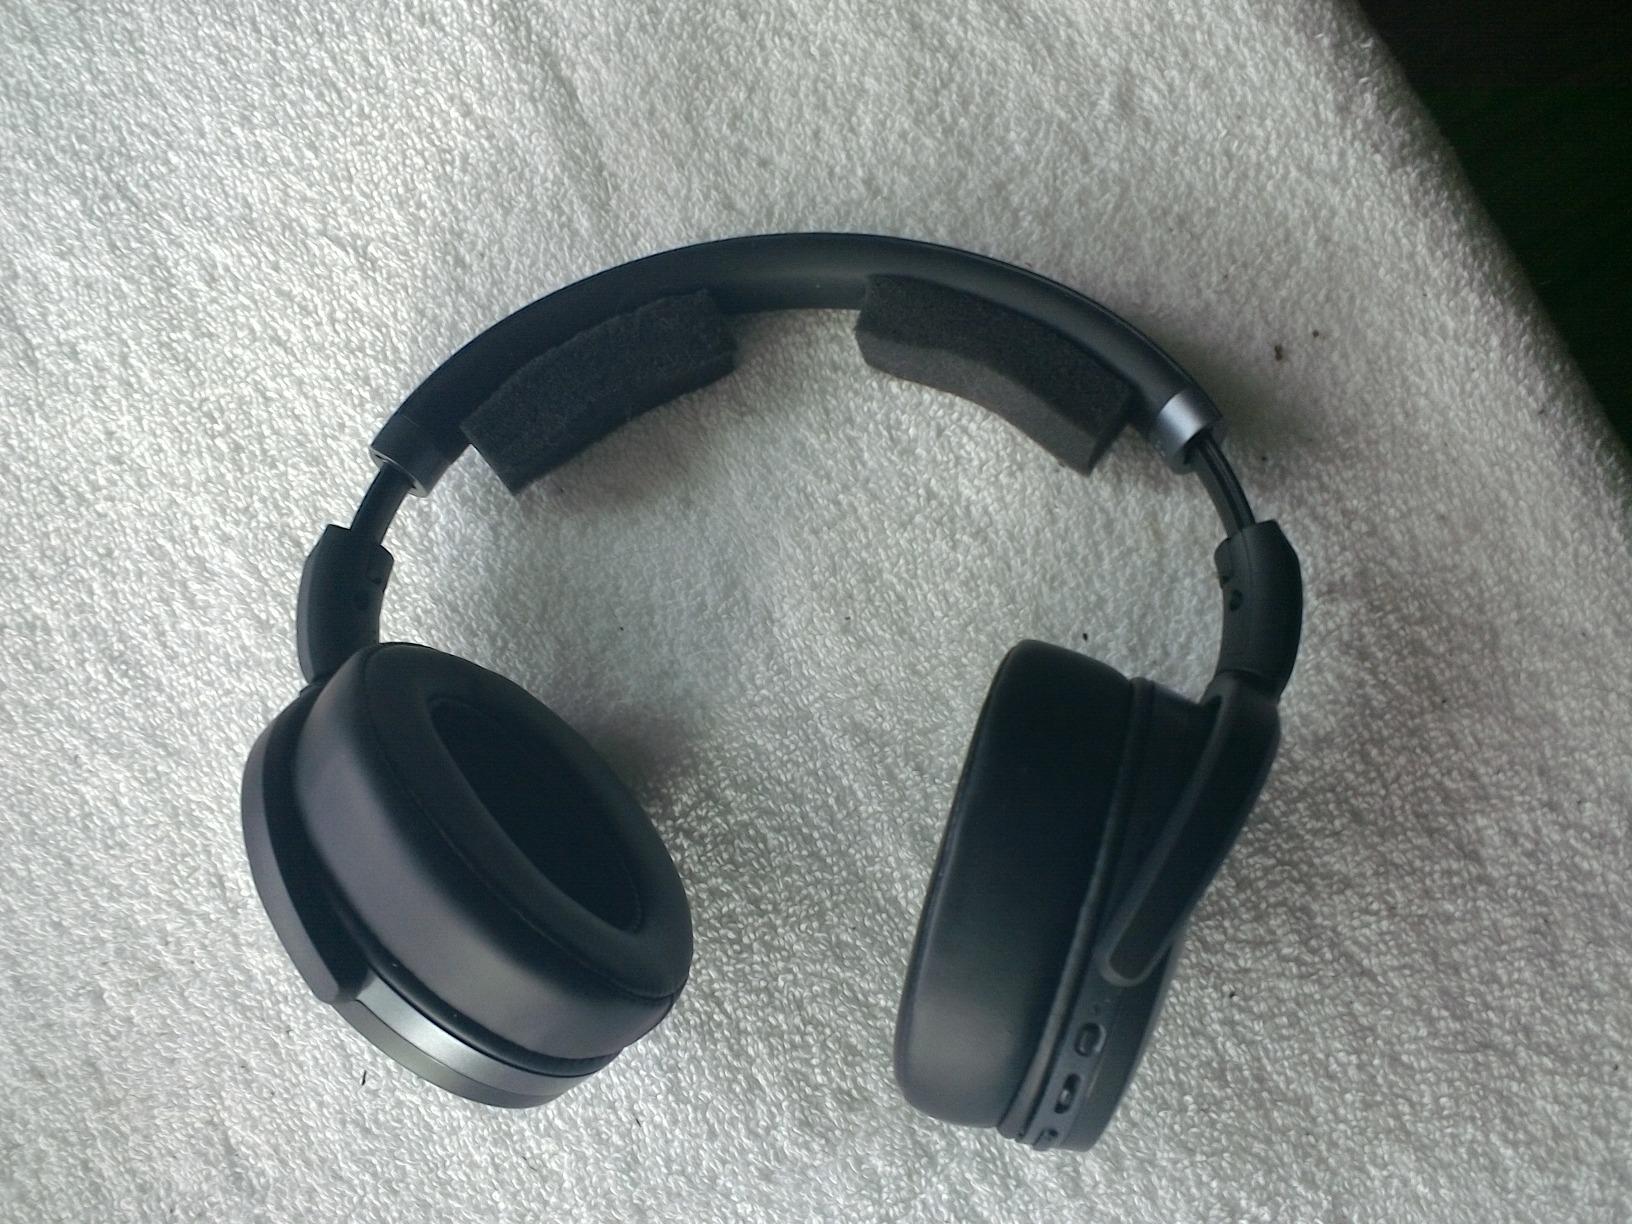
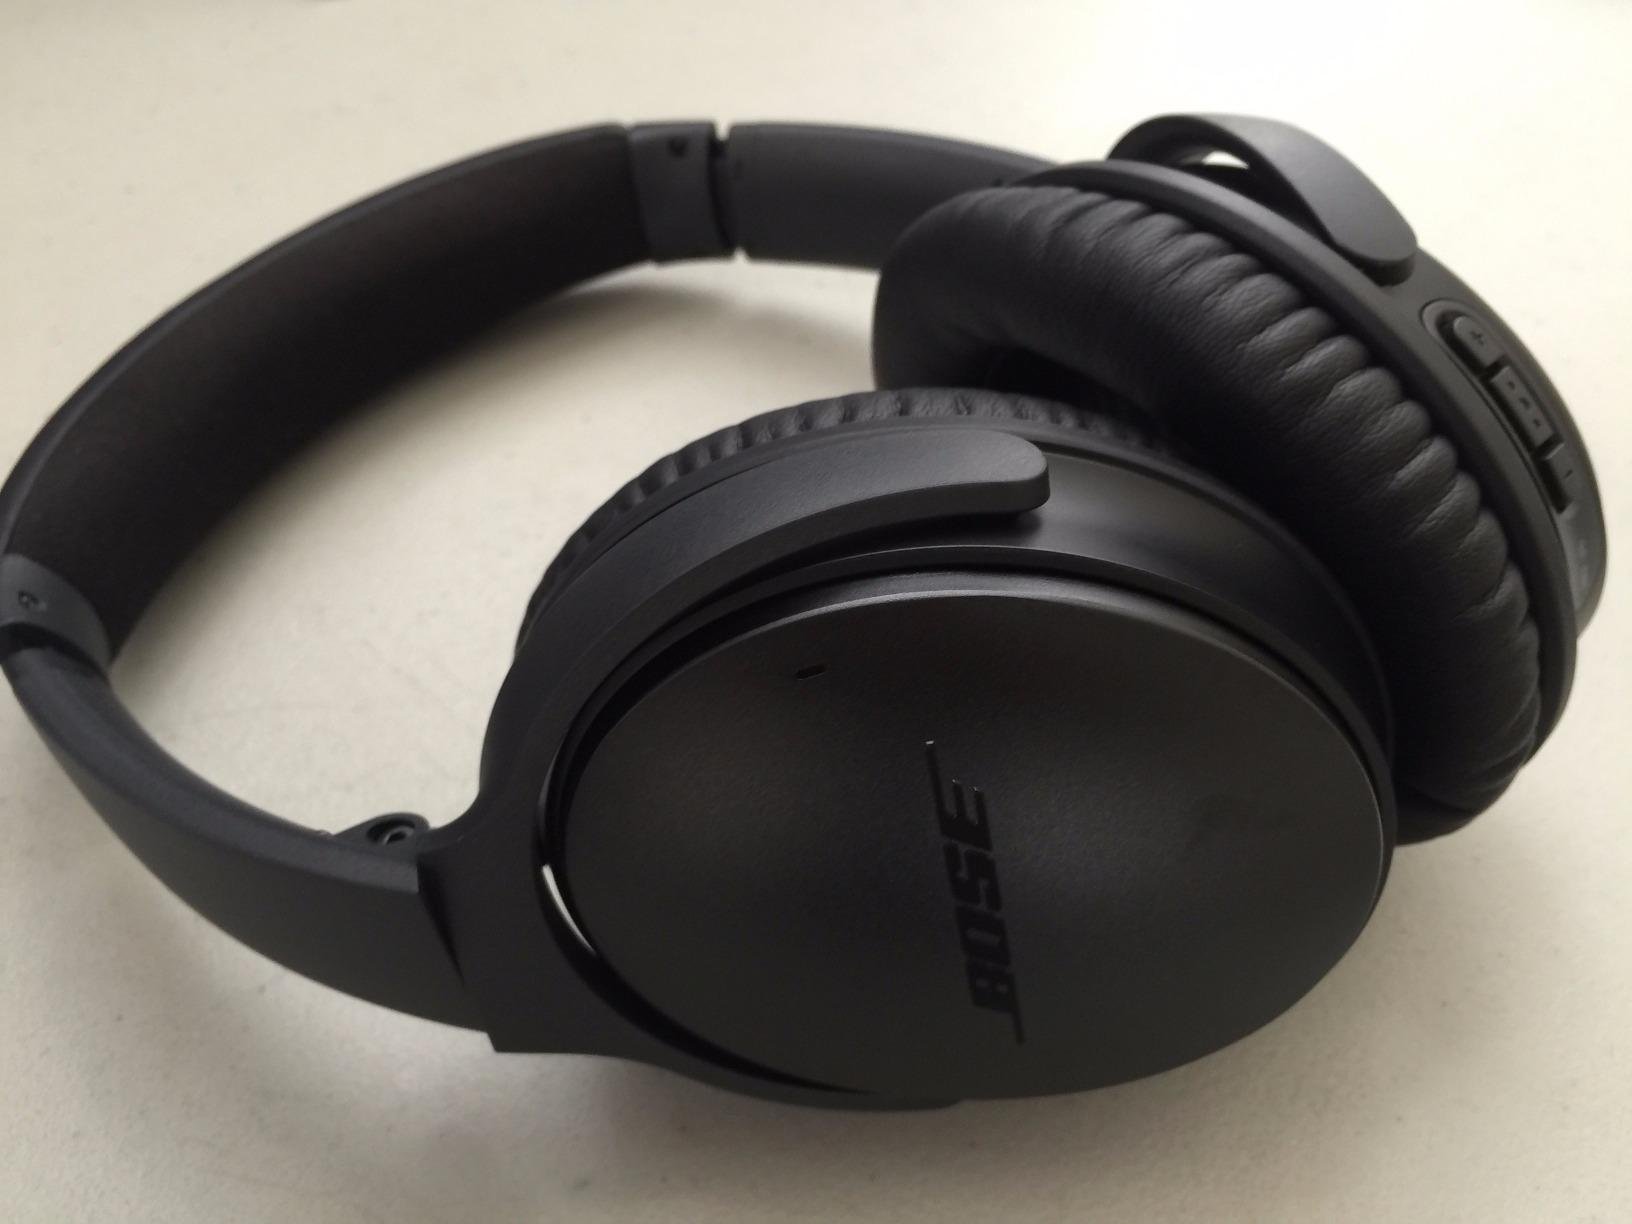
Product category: headphones
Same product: no